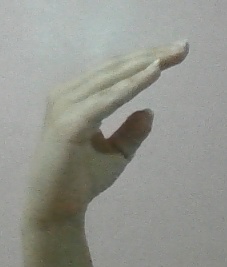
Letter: jeem